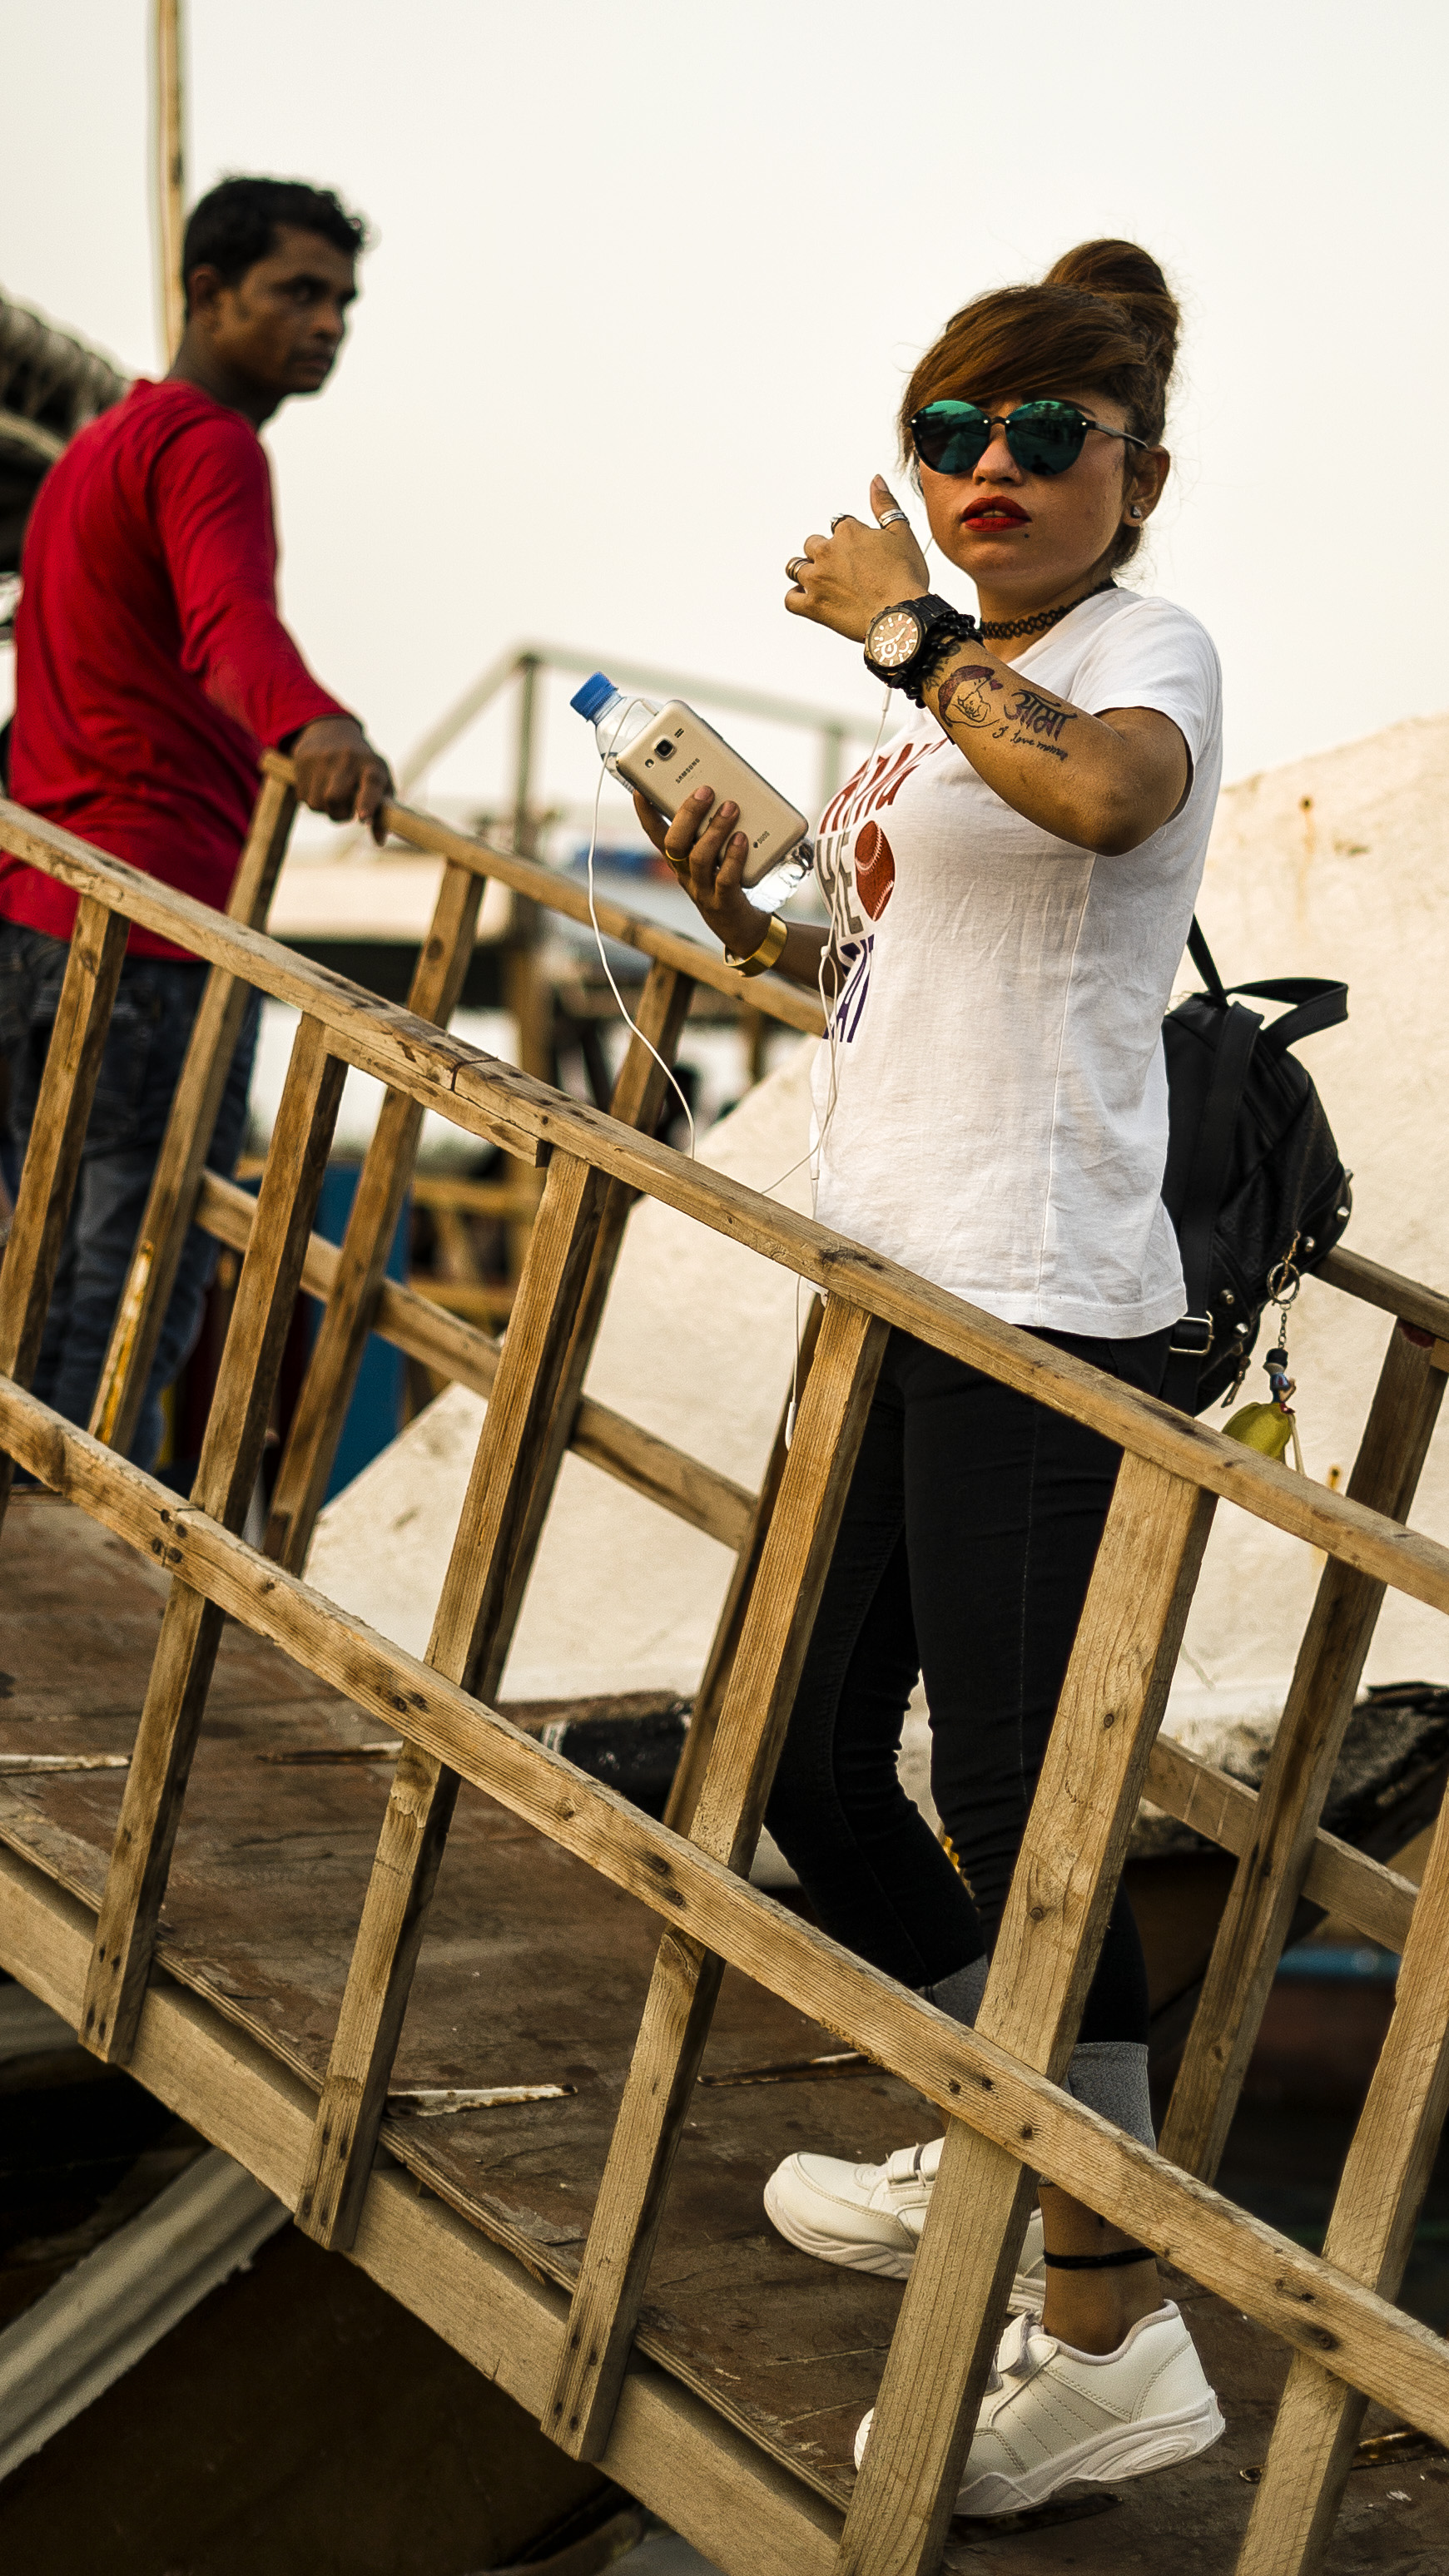
bojanmustur, bojanmusturphoto, doha, dohacorniche, facesofdoha, qatar